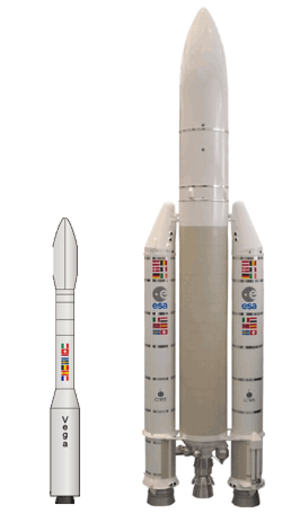
Vega et Ariane 5 cote à cote Unknown
Le groupe Dassault Aviation est un constructeur aéronautique français fondé en 1929 par Marcel Bloch et reste le dernier groupe d'aviation au monde détenu par la famille de son fondateur et portant son nom
Vega est un lanceur léger de l'Agence spatiale européenne développé sous maîtrise d'œuvre italienne dont le premier vol a lieu le 13 février 2012 depuis le Centre spatial guyanais de Kourou en Guyane.